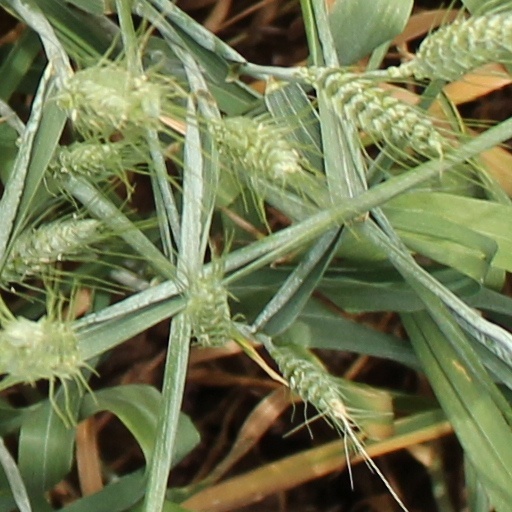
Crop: wheat